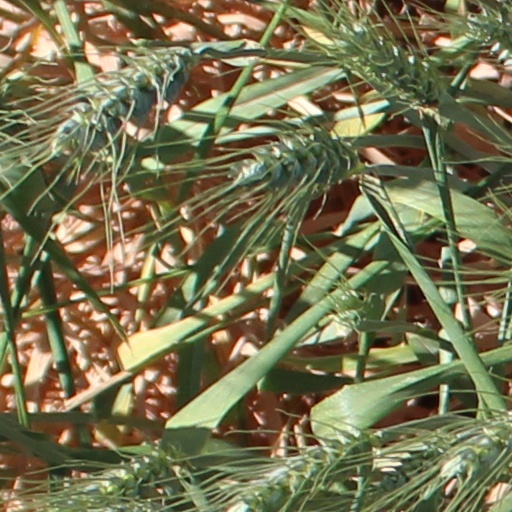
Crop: wheat